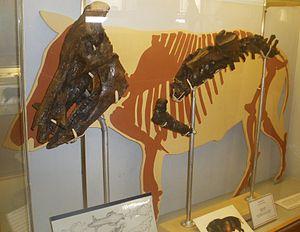
La liste des espèces d'animaux disparus d'Europe comptabilise les animaux éteints, réintroduits et disparus localement d'Europe du Pliocène à l'Holocène.